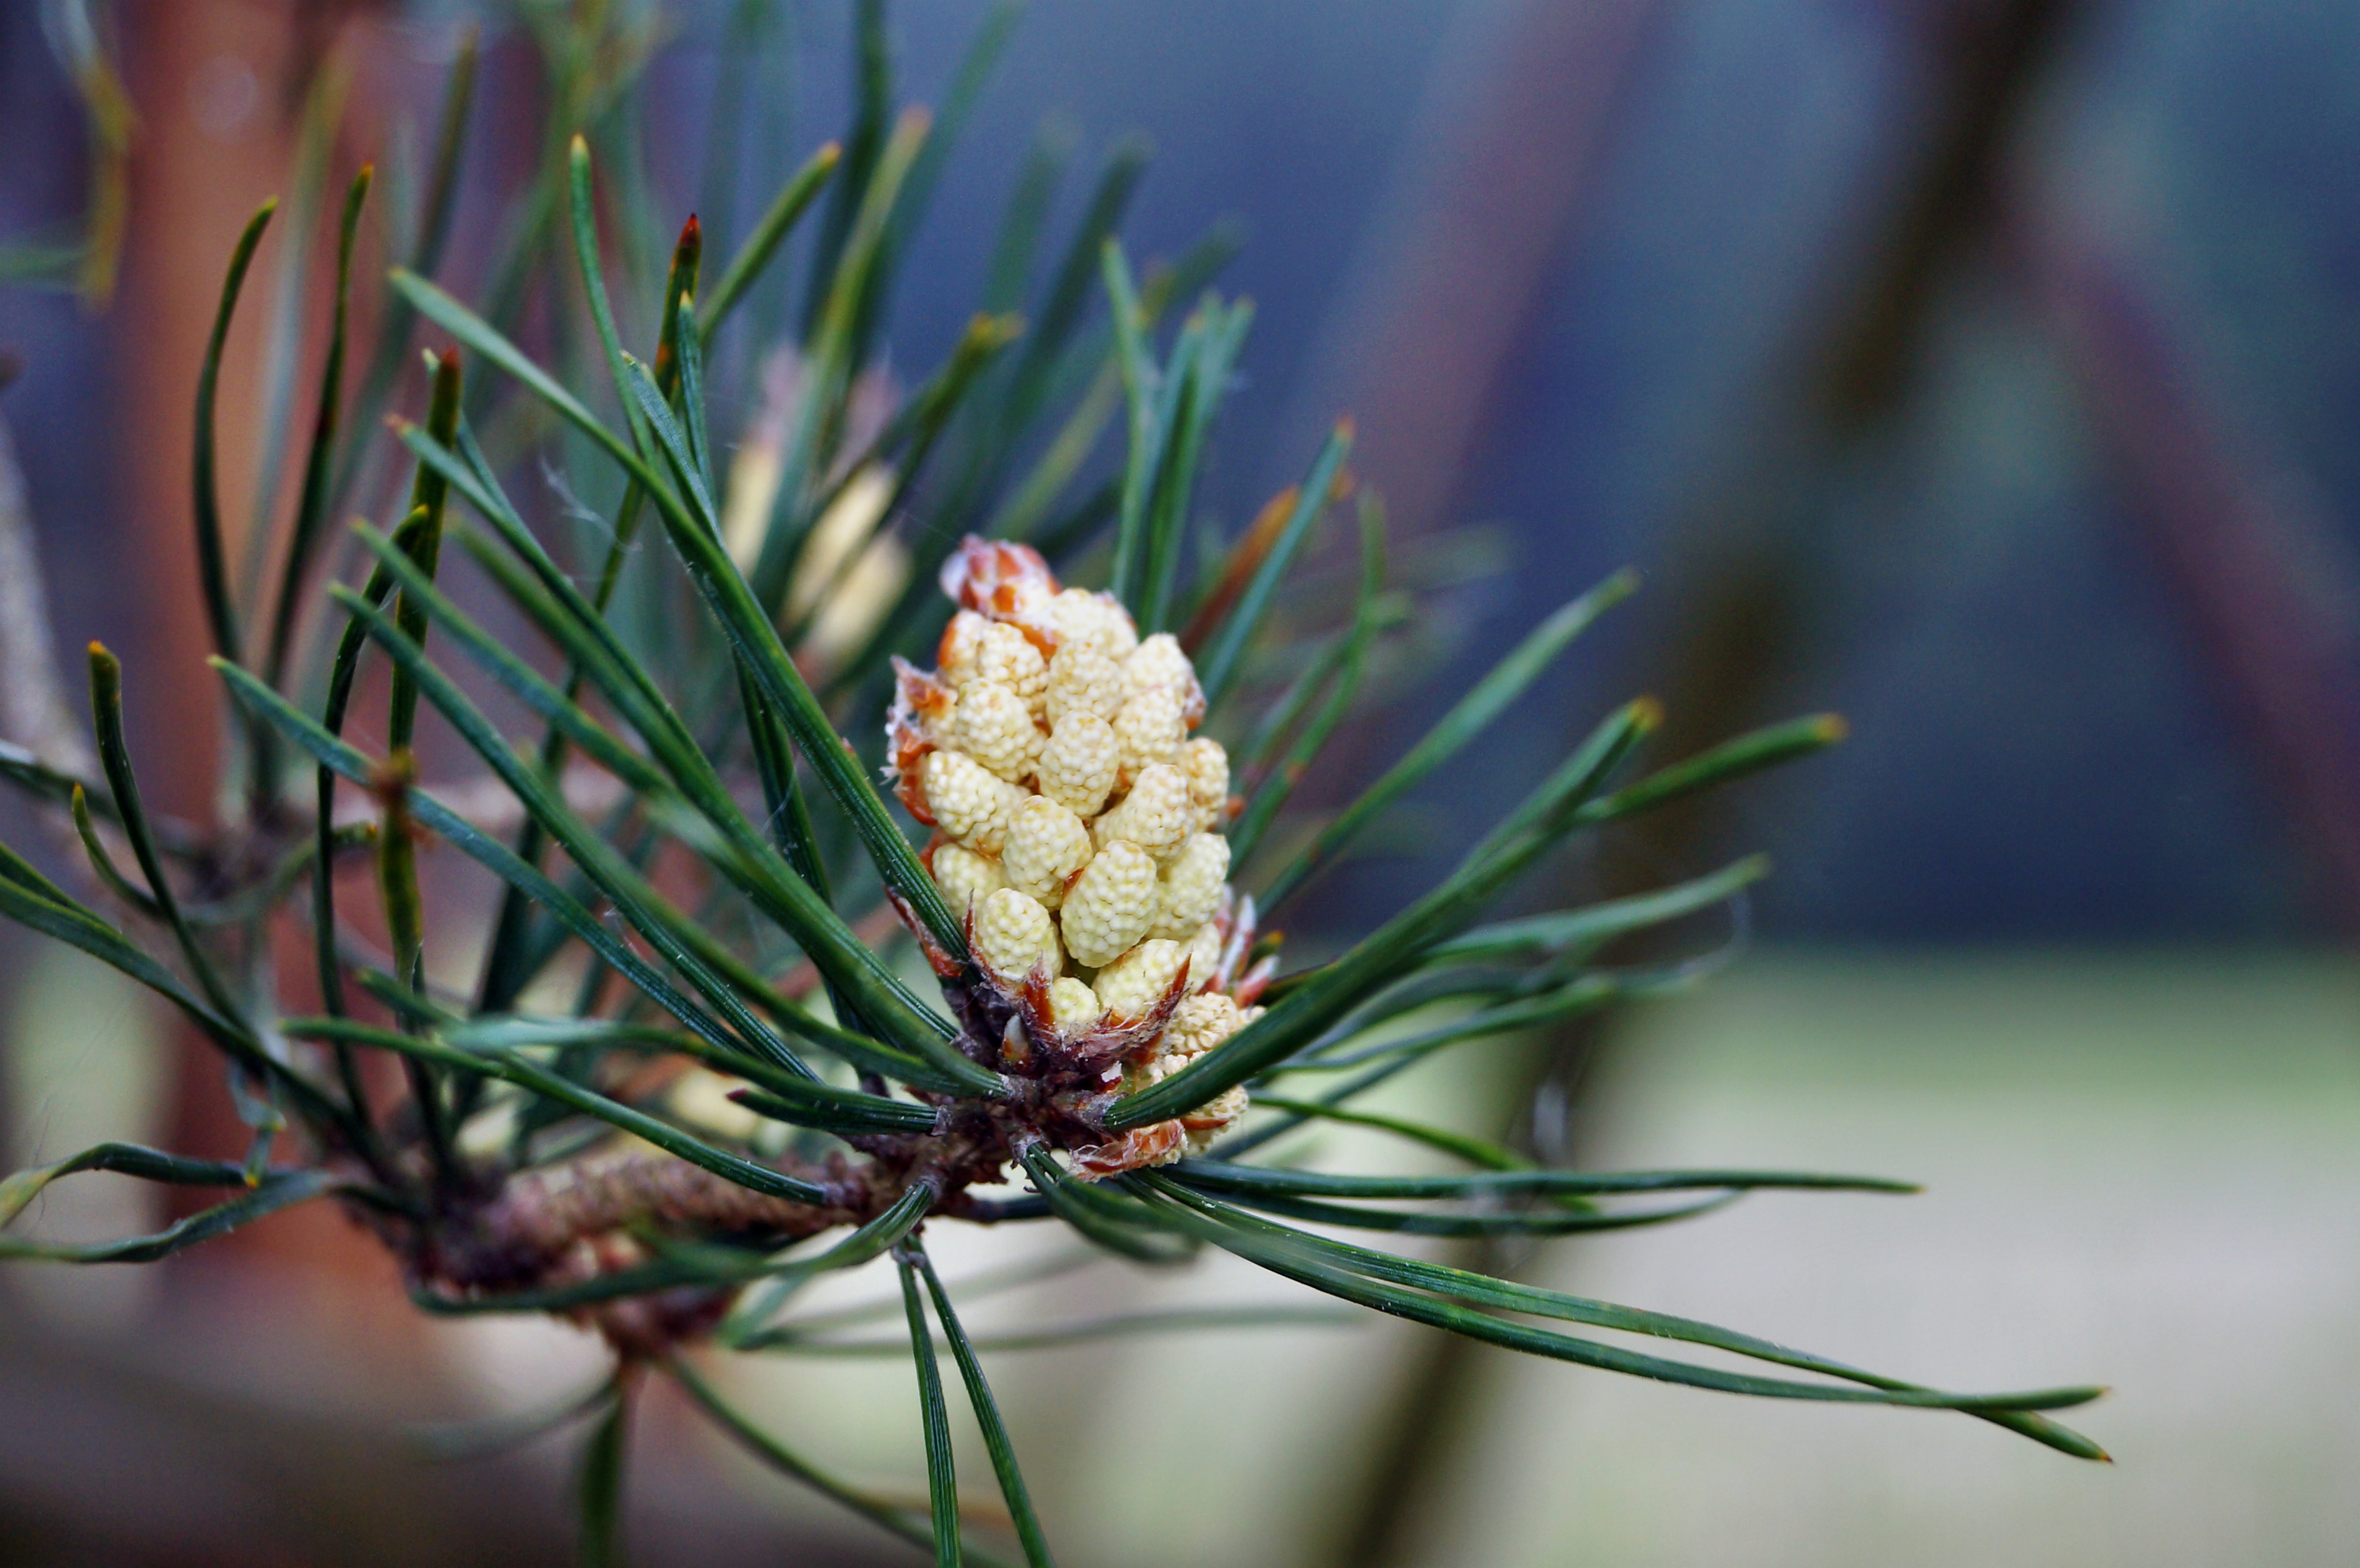
tree, grass, branch, blossom, plant, leaf, flower, bloom, pine, grow, botany, flora, twig, conifer, close up, spruce, engine, needles, western, larch, macro photography, pine greenhouse, flowering plant, foliation, grass family, plant stem, woody plant, land plant, thorns spines and prickles, proteales, coniferales